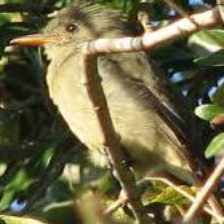
Species: GREATER PEWEE
Scientific name: CONTOPUS PERTINAX